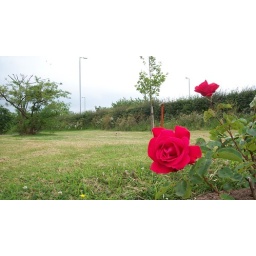
A red rose in bloom in Stevenston.